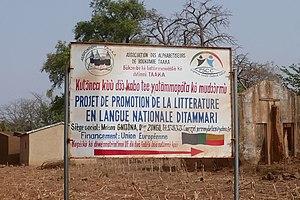
Bénin (Atakora)
Le ditammari est une langue gur parlée au Bénin et au Togo par les Batammariba.